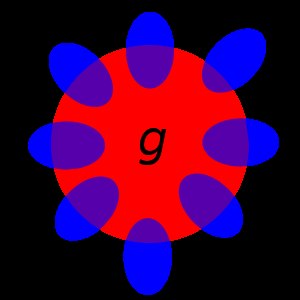
Intelligenskvotient / Historie / Generel faktor (g)
En illustration af Spearmans to-faktor intelligensteori. Hver lille oval er en hypotetisk mentaltest. De blå områder svarer til test-specifikke varians (s), mens de lilla områder repræsenterer variansen som kan tilskrives g.
En intelligenskvotient er en score, som stammer fra anvendelse af standardiserede tests beregnet til at vurdere den menneskelige intelligens. Forkortelsen IQ blev opfundet af psykologen William Stern fra den tyske term Intelligenz-Quotient, hans betegnelse for en scoringsmetode til intelligenstest. Definitionen af IQ angiver, at det hyppigst forekommende intelligensniveau i en population er normalfordelt omkring en gennemsnitlig værdi, typisk 100, og de øvrige værdier er fordelt med en standardafvigelse på 15, 16 eller 24, alt efter hvilken skala man bruger. Standardafvigelse 15 er den mest brugte, og efter den skala har to procent af befolkningen en IQ på 130 eller derover.